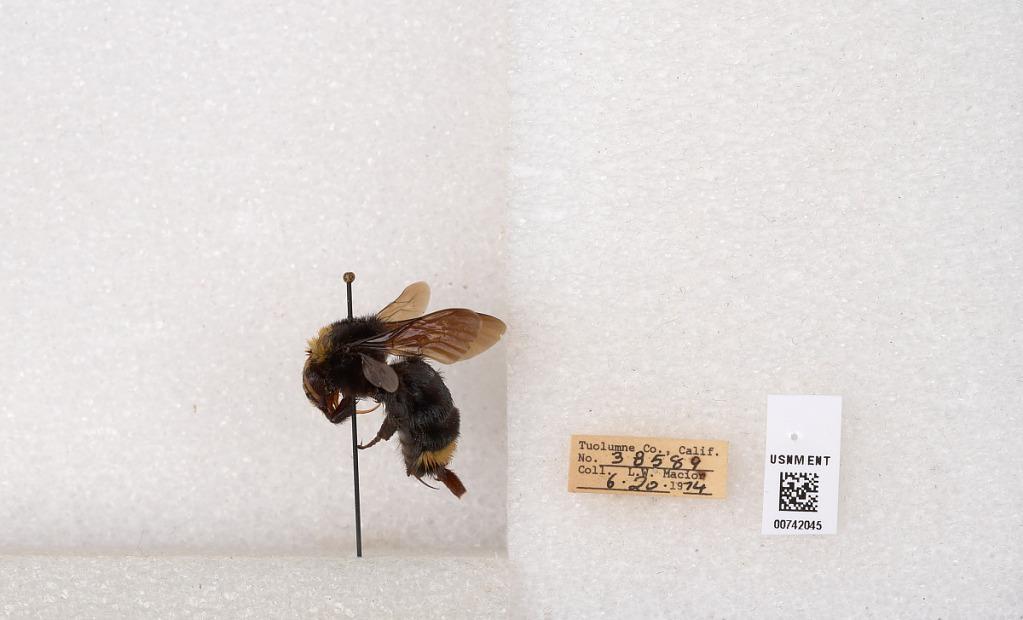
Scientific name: Bombus (Pyrobombus) vosnesenskii Radoszkowski
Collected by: L. Macior
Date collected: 1974-6-20
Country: United States
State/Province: California
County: Tuolumne
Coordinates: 37.9712, -120.228